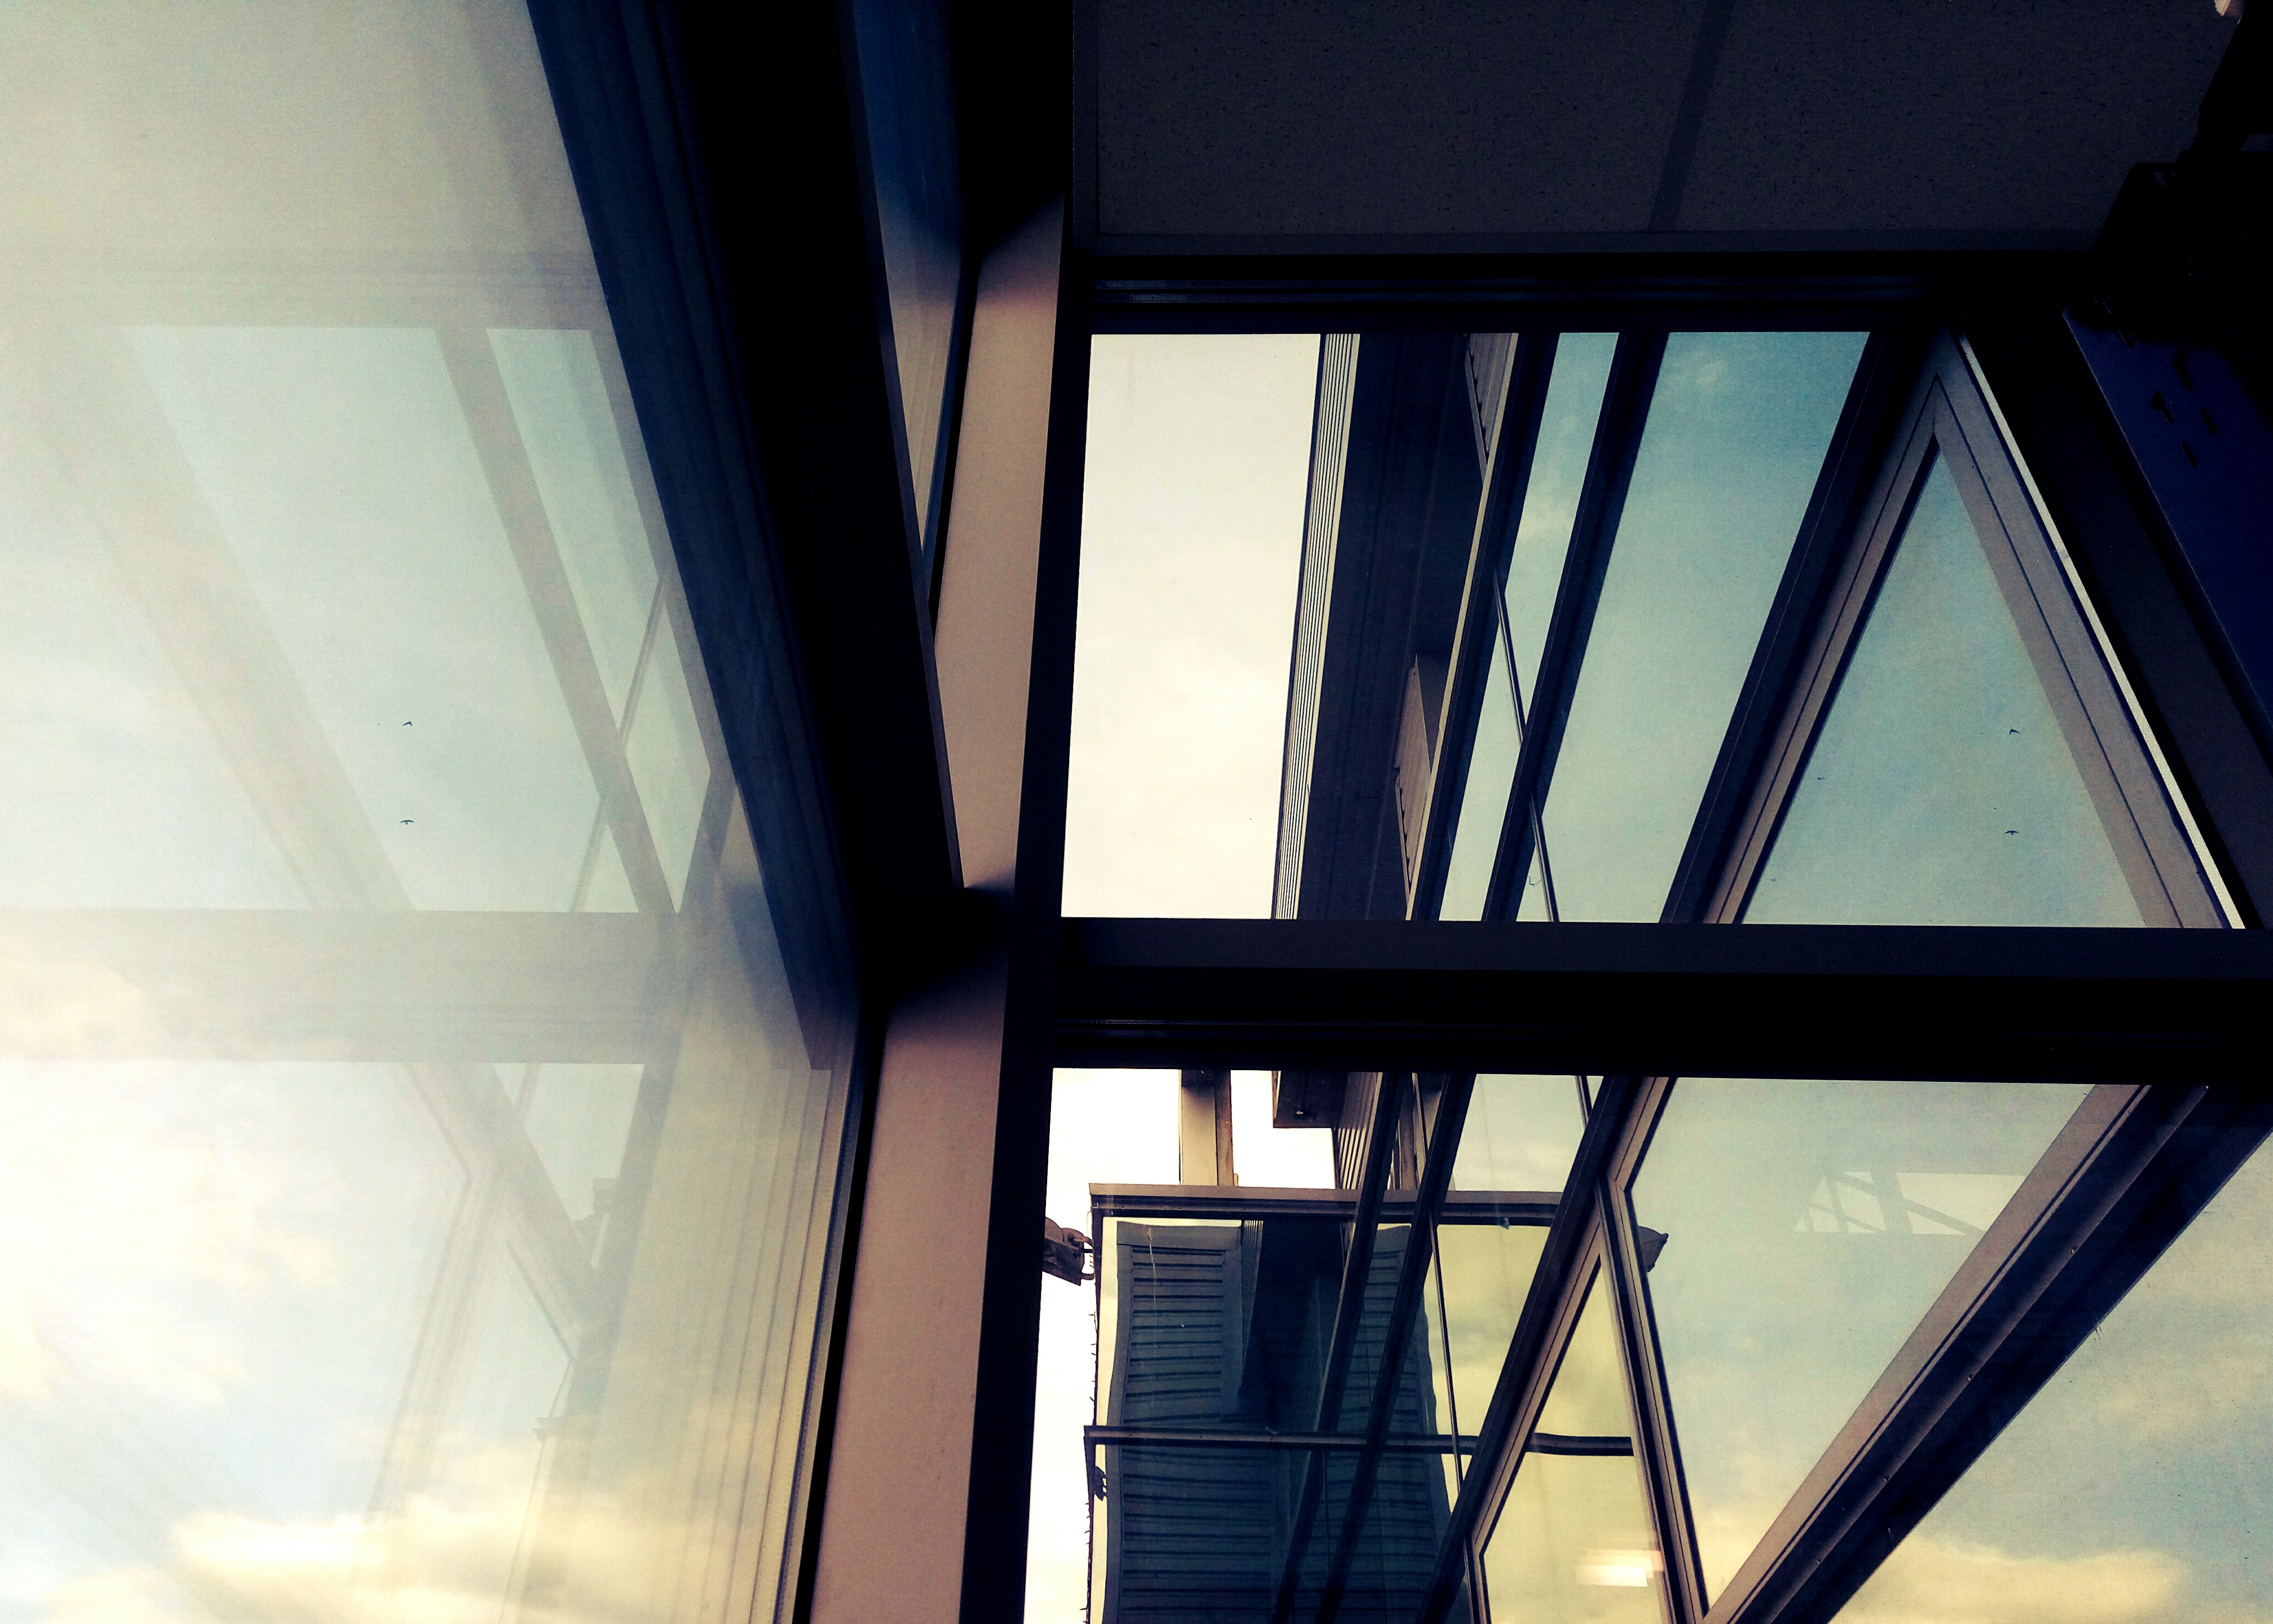
blue, daylighting, daytime, sky, light, window, line, architecture, iron, Tints and shades, glass, sunlight, roof, ceiling, Material property, house, metal, shadow, building, symmetry, shade, interior design, Transparent material, door